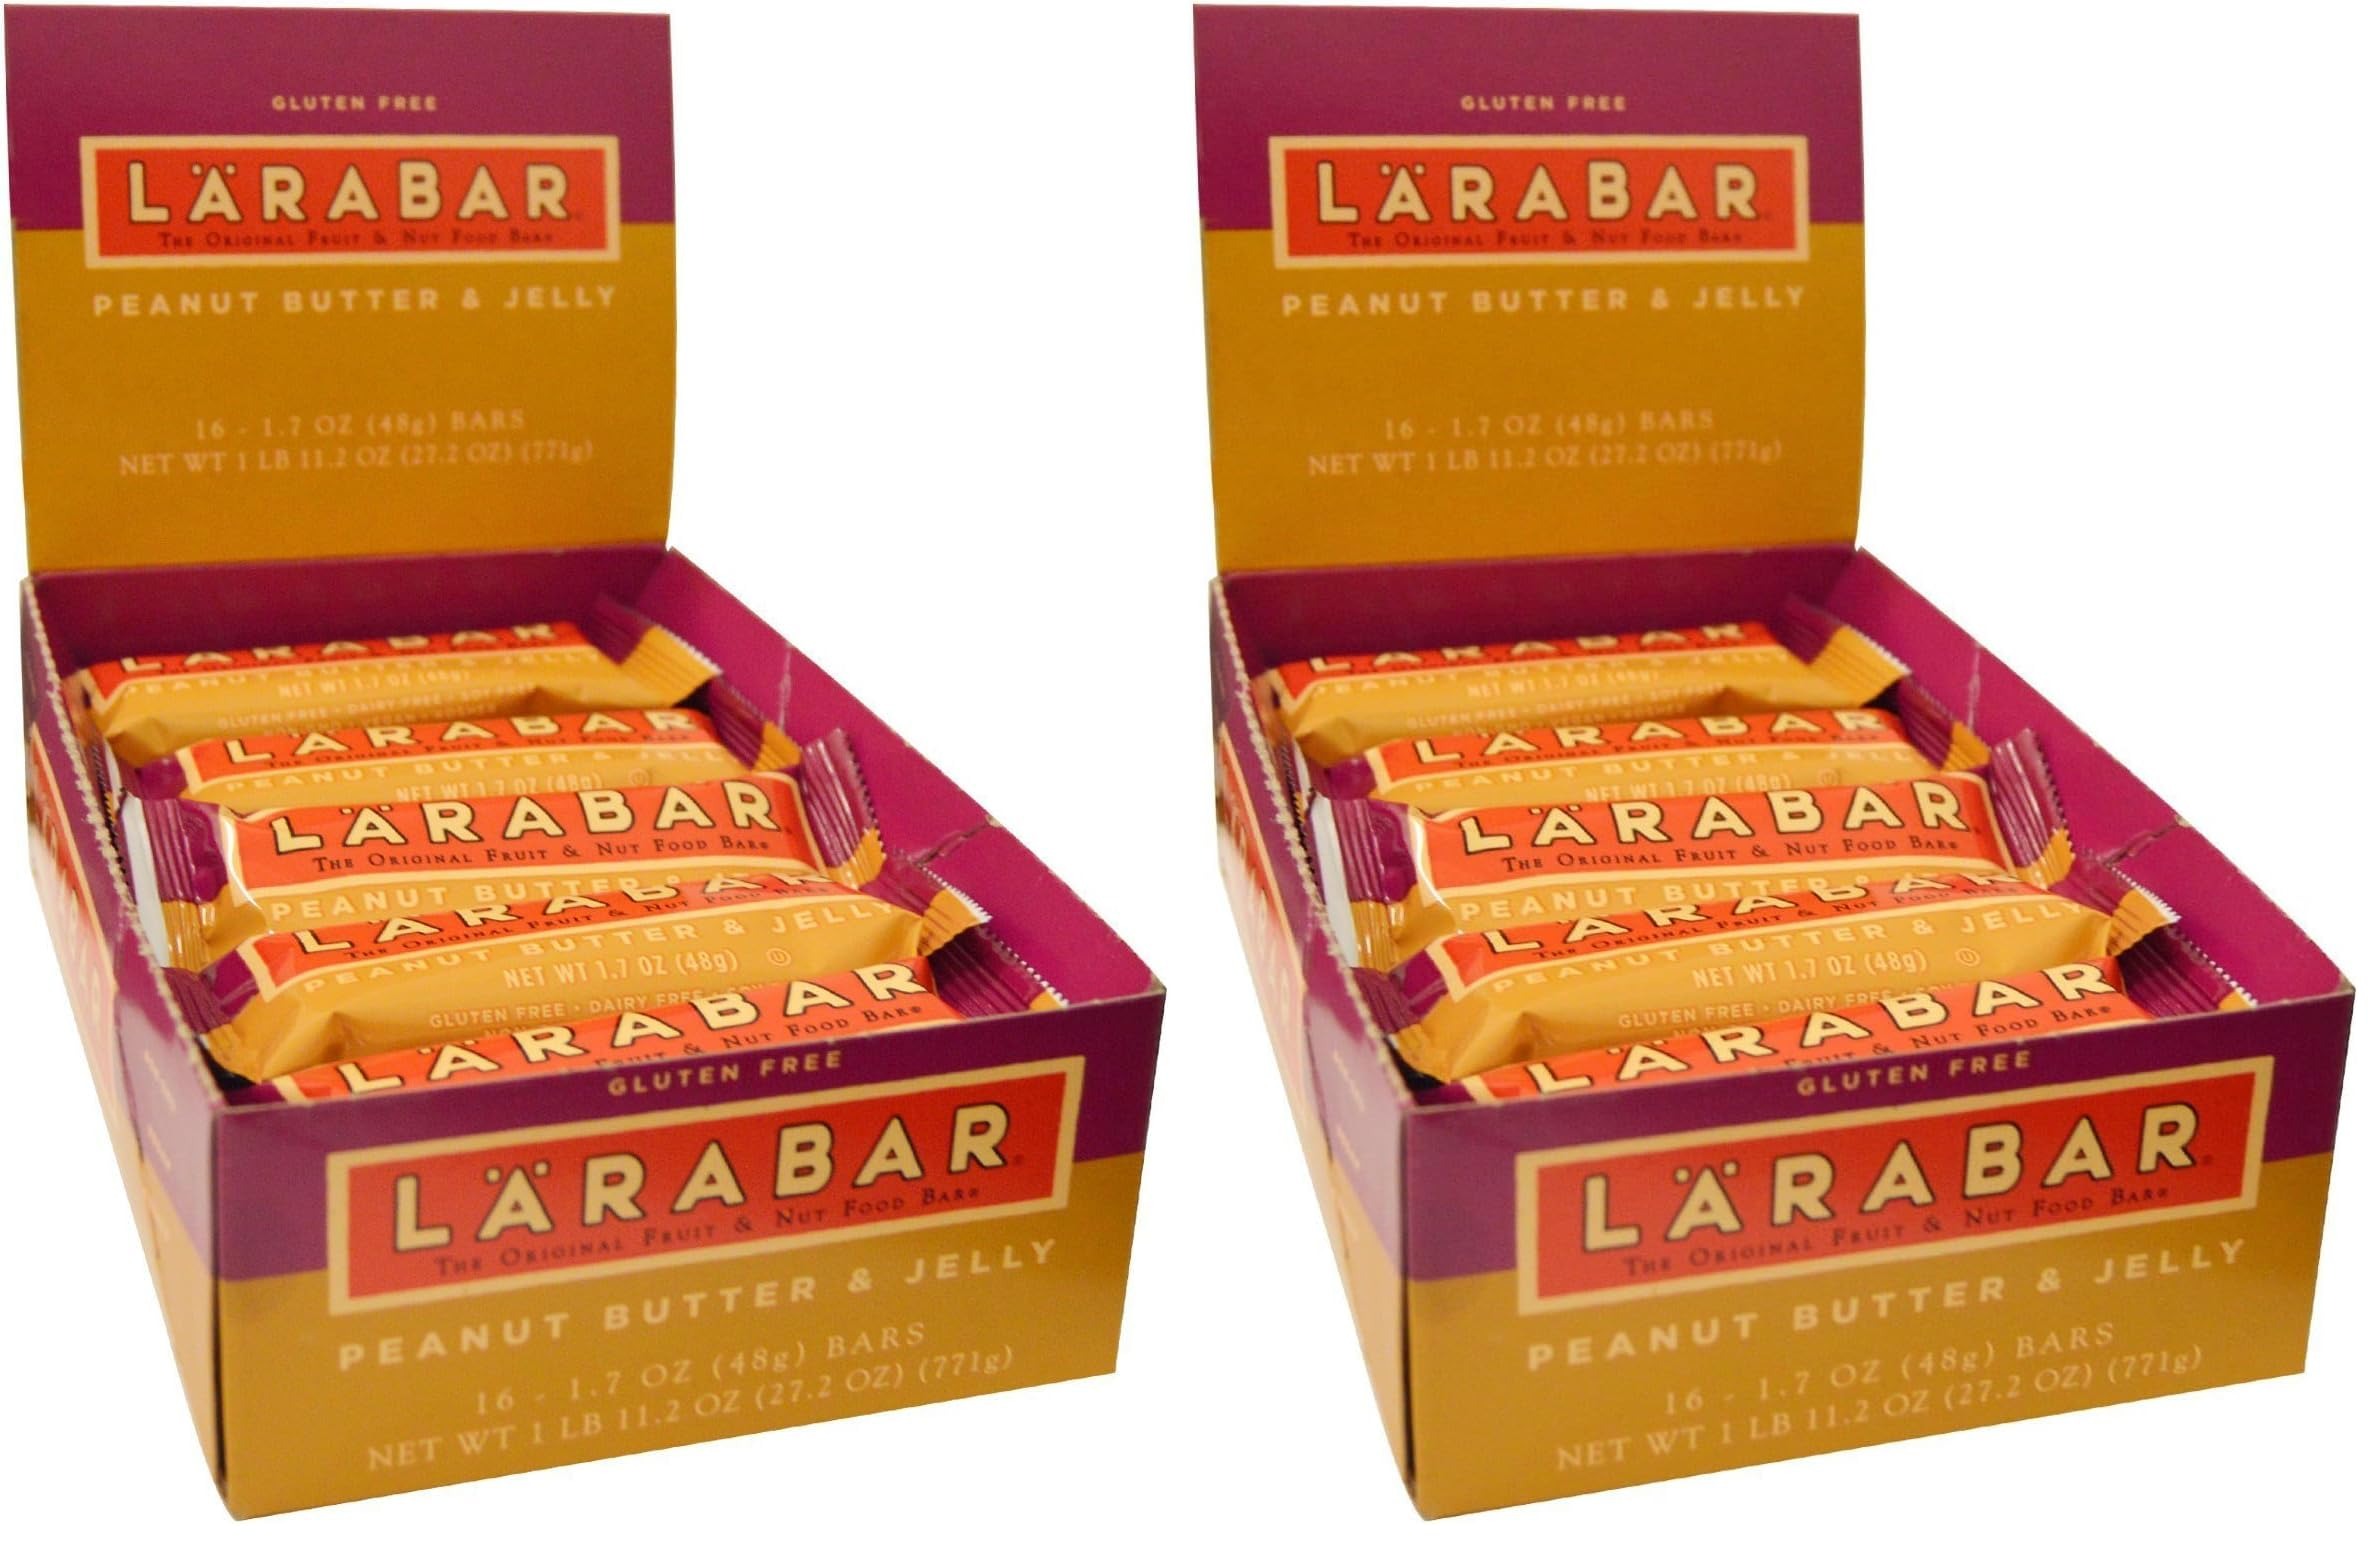
Item Name: LÄRABAR Peanut Butter and Jelly, Gluten Free Vegan Fruit & Nut Bars, 16 ct (Pack of 2)
Bullet Point 1: The information below is per-pack only
Bullet Point 2: HEALTHY SNACKING: With 100% real ingredients and no artificial sweeteners, you can Raise A Bar to what you love; Larabar makes simple healthy snacks you can feel good about eating
Bullet Point 3: MADE FROM FOUR SIMPLE INGREDIENTS: Larabar Peanut Butter and Jelly is made from just four simple ingredients: dates, peanuts, cherries, and sea salt
Bullet Point 4: PLANT BASED CLEAN EATING MADE SIMPLE: Vegan, Gluten Free, Dairy Free, Kosher, Soy Free, Non-GMO, and a Good Source of Fiber
Bullet Point 5: HEALTHY INDULGENCE: Conveniently wrapped and great for packing on the go, Larabar is perfect for anything from a morning treat to an afternoon snack
Bullet Point 6: CONTAINS: 1.7 oz bars, 16 ct
Value: 32.0
Unit: Count

Price: 18